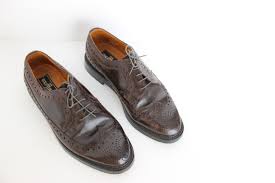
Label: Brogue